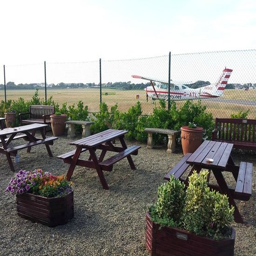
from the safe garden ; perfect for children